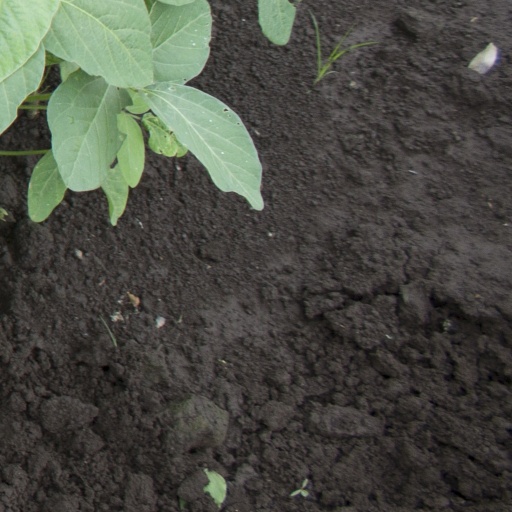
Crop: soybean